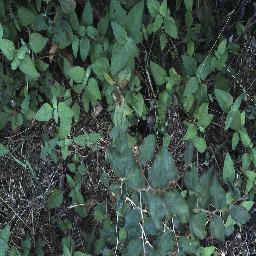
Label: chinee_apple